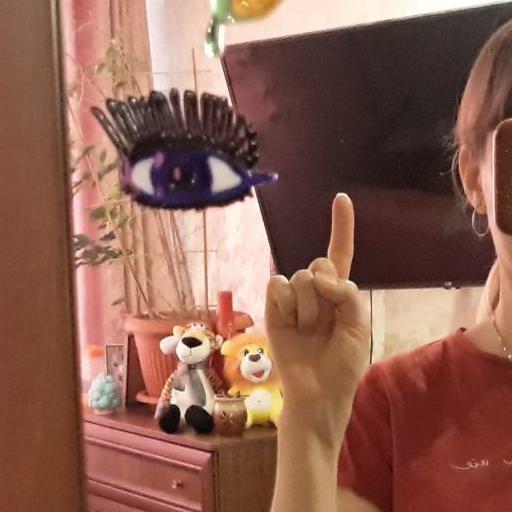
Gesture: one